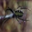
Label: spider